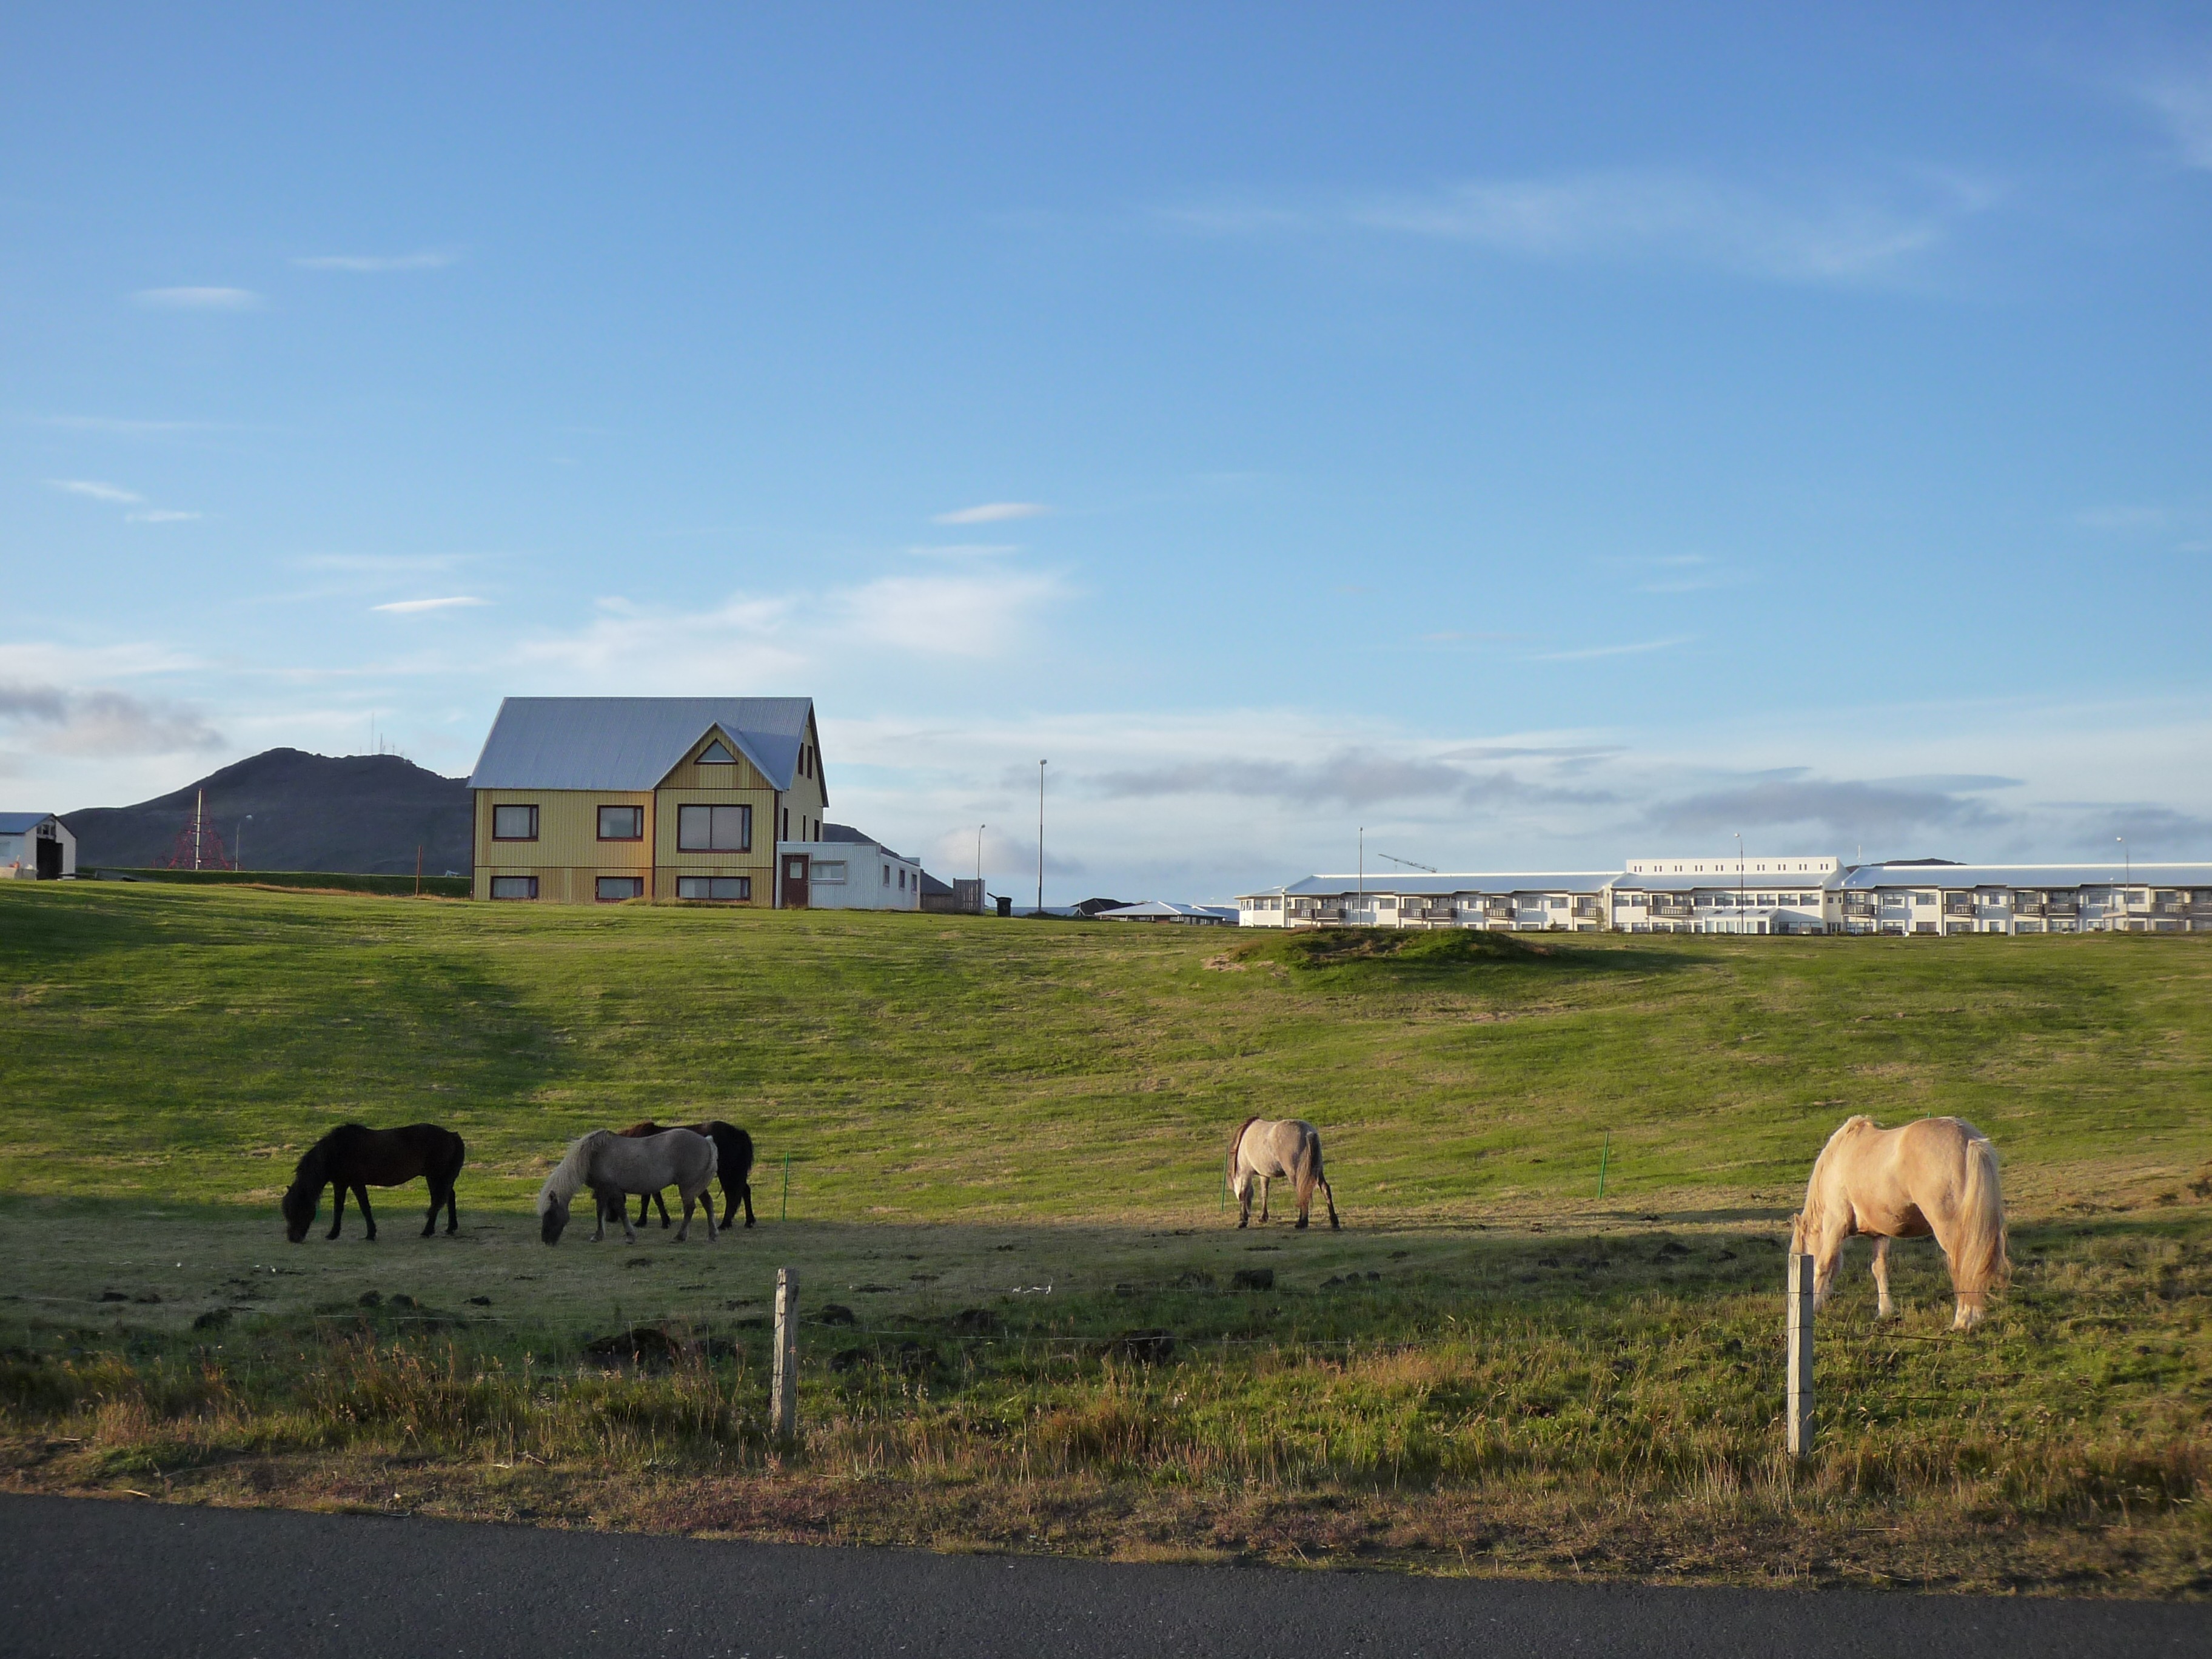
landscape, nature, grass, field, farm, meadow, prairie, pasture, grazing, ranch, iceland, plain, horses, grassland, habitat, steppe, rural area, natural environment, horse like mammal